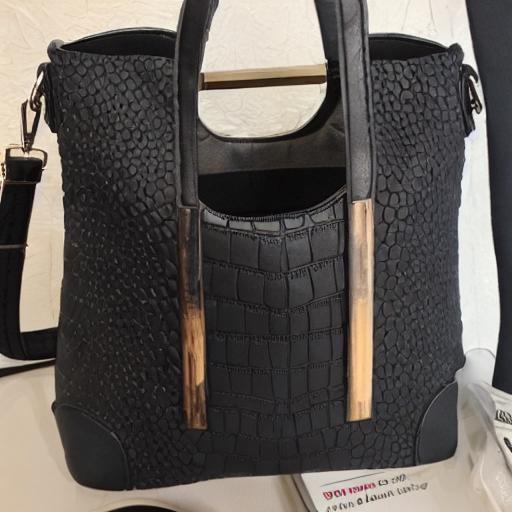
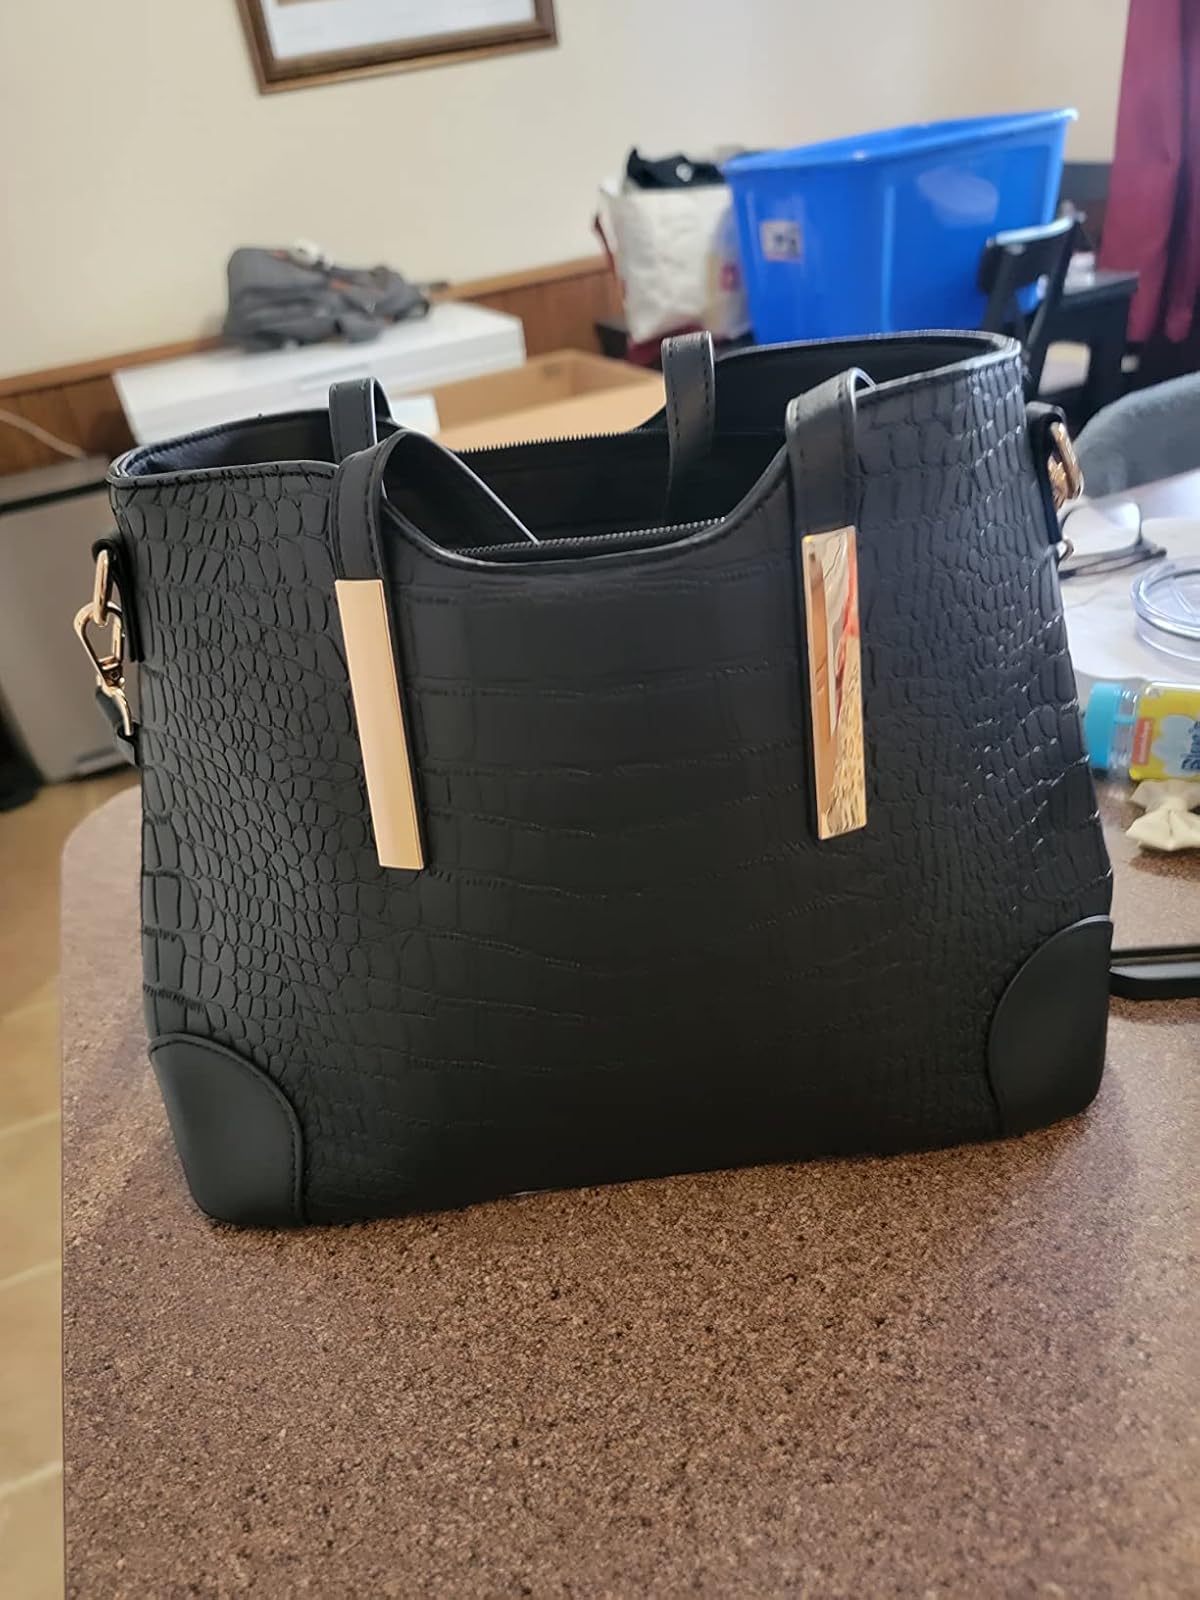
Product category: accessories_handbag
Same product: no